Center on Contemporary Art

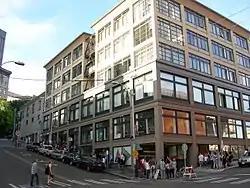
The CoCA gallery is located in the Tashiro Kaplan Building in Seattle's historic Pioneer Square as of September 2016.

The Center on Contemporary Art (CoCA) is a non-profit arts organization located in Seattle, Washington. CoCA was founded in 1980 by a group of artists, art patrons, and arts activists. Since its inaugural exhibition (James Turrell's "Four Light Installations", 1982, at the Lippy Building in Pioneer Square), CoCA has provided continuous programming that presents work by both established and emerging artists. CoCA originally existed without a permanent gallery space, and the organization has since inhabited numerous locations in Seattle. Its most recent location, as of September 2016, is the Tashiro Kaplan Building in historic Pioneer Square. Today, CoCA serves the community through exhibitions, artist residencies, publications, and discussions.